Hadrian

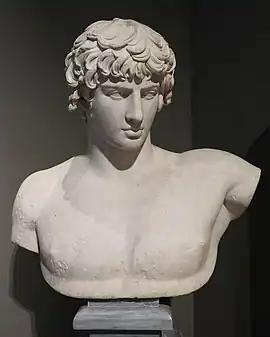
Bust of Antinous from Patras, National Archaeological Museum, Athens

Prior to Hadrian's arrival in Britannia, the province had suffered a major rebellion from 118 to 119. Inscriptions tell of an "expeditio Britannica" that involved major troop movements, including the dispatch of a detachment (vexillatio), comprising some 3,000 soldiers. Fronto writes about military losses in Britannia at the time. Coin legends of 119–120 attest that Quintus Pompeius Falco was sent to restore order. In 122 Hadrian initiated the construction of a wall "to separate Romans from barbarians". The idea that the wall was built in order to deal with an actual threat or its resurgence, however, is probable but nevertheless conjectural. A general desire to cease the Empire's extension may have been the determining motive. Reduction of defence costs may also have played a role, as the Wall deterred attacks on Roman territory at a lower cost than a massed border army, and controlled cross-border trade and immigration. A shrine was erected in York to Britannia as the divine personification of Britain; coins were struck, bearing her image, identified as Britannia. By the end of 122, Hadrian had concluded his visit to Britannia. He never saw the finished wall that bears his name.